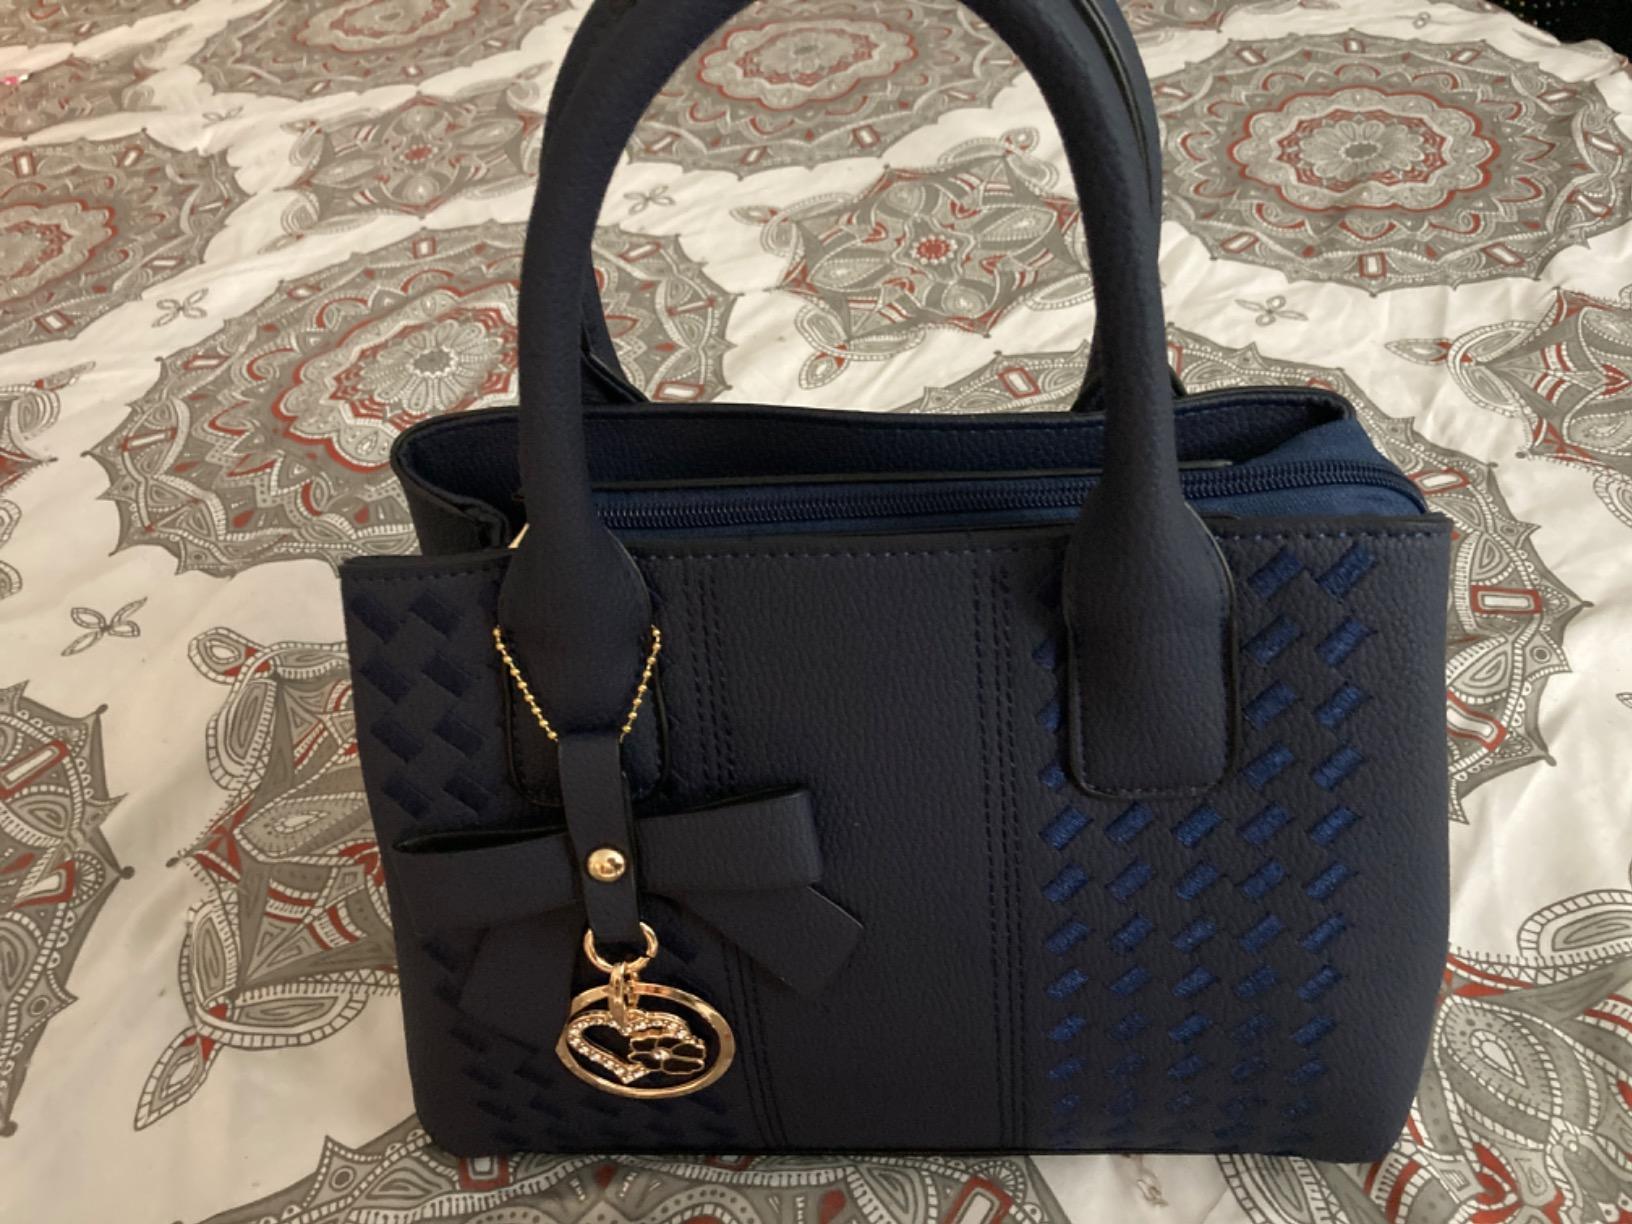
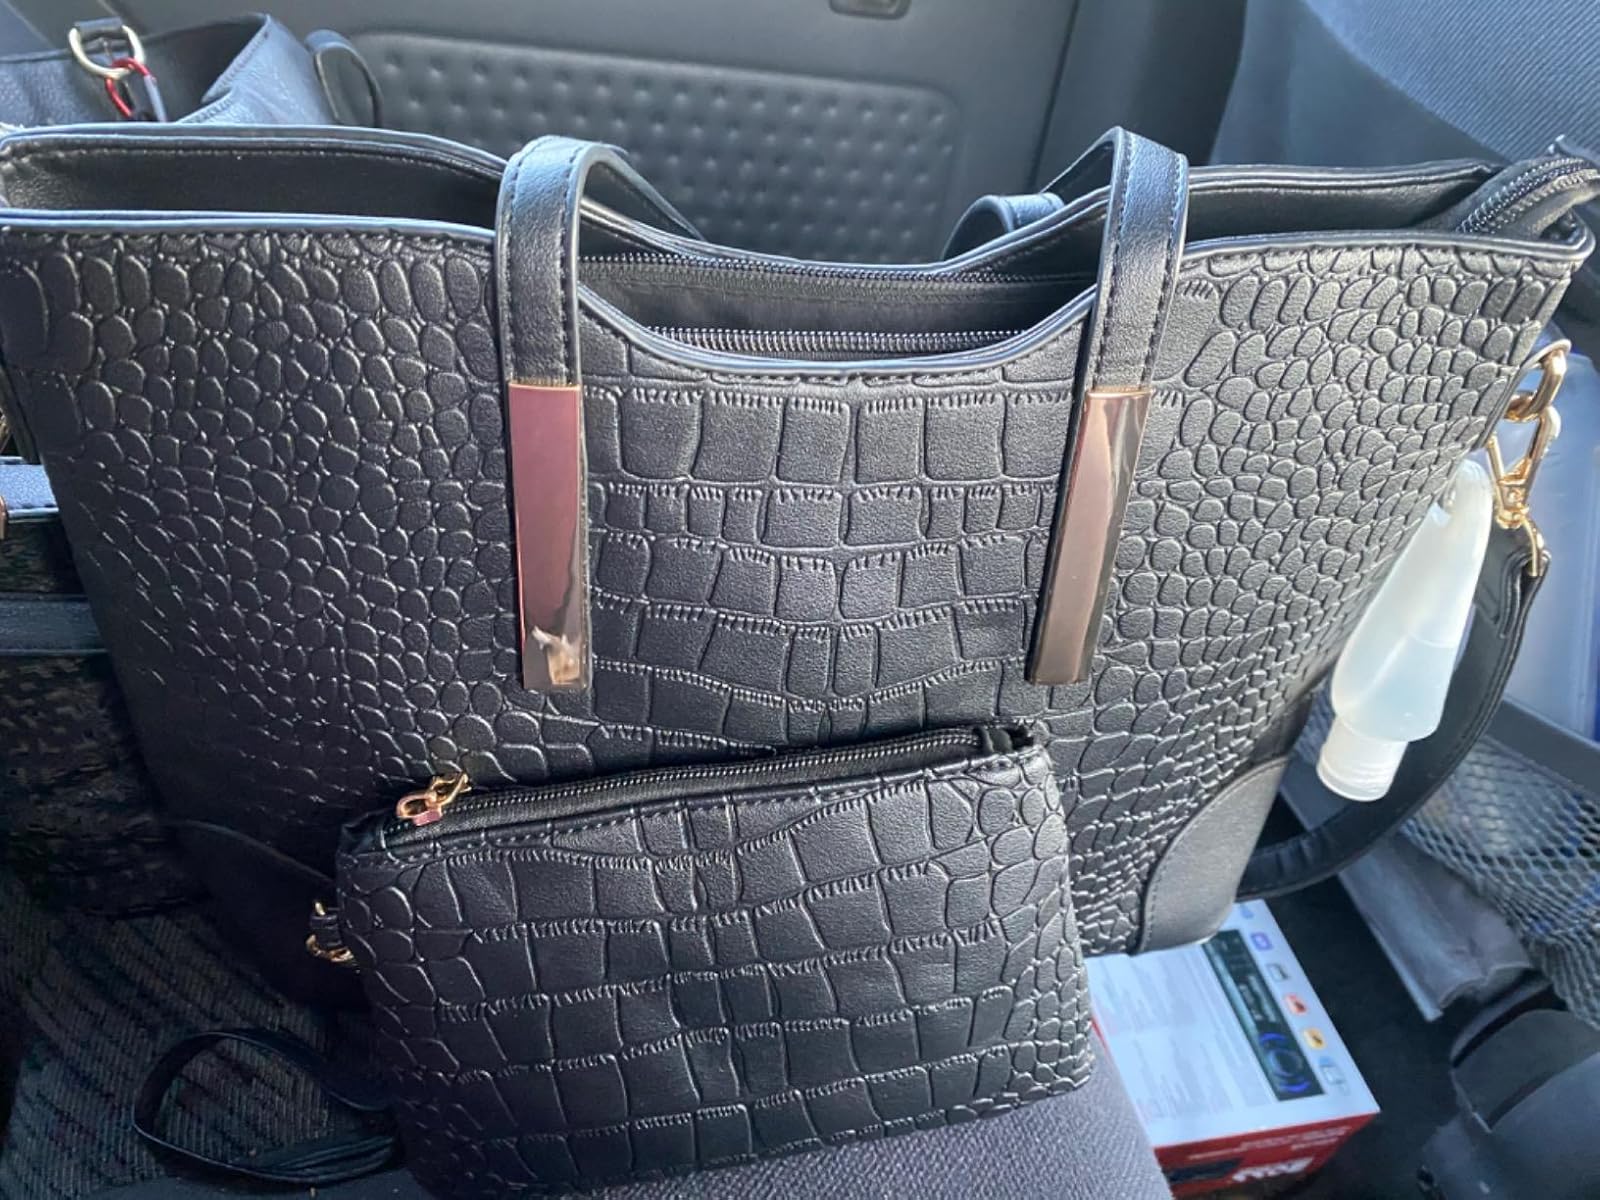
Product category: accessories_handbag
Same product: no